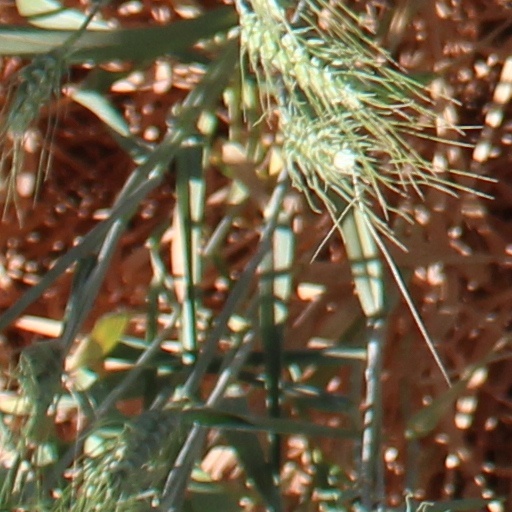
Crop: wheat